Fort Frederick (Newfoundland)

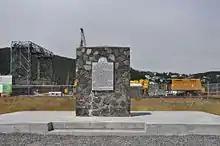
Fort Frederick historical marker

Fort Frederick was a British redoubt that was built to help fortify their acquisition of Placentia in Newfoundland Colony. Under the command of Samuel Gledhill, it served as the military headquarters for Newfoundland from 1721 to 1746. There was a report that the Mi'kmaq were involved in a raid of Placentia during Father Rale's War, in which they were said to have killed 200 English. Governor Drummer did not believe the report.